Ford Transit

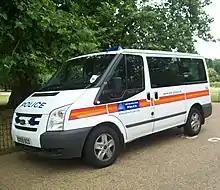
Ford Tourneo with Metropolitan Police, based on the third generation Transit

In November 2020, Ford announced the 2022 E-Transit battery electric cargo van; key specifications include a / maximum cargo capacity, 68 kWh (usable capacity) battery and up to range, based on the U.S. EPA Multi-Cycle Test (MCT) procedure. The E-Transit began production at Ford's Kansas City Assembly Plant in November 2021. The first E-Transits were delivered to American customers in February 2022; according to Ford, they had received more than 10,000 orders for the E-Transit from 300 commercial fleets. E-Transit production for the European market began at Otosan in April 2022 to fill orders totaling more than 5,000 vehicles.